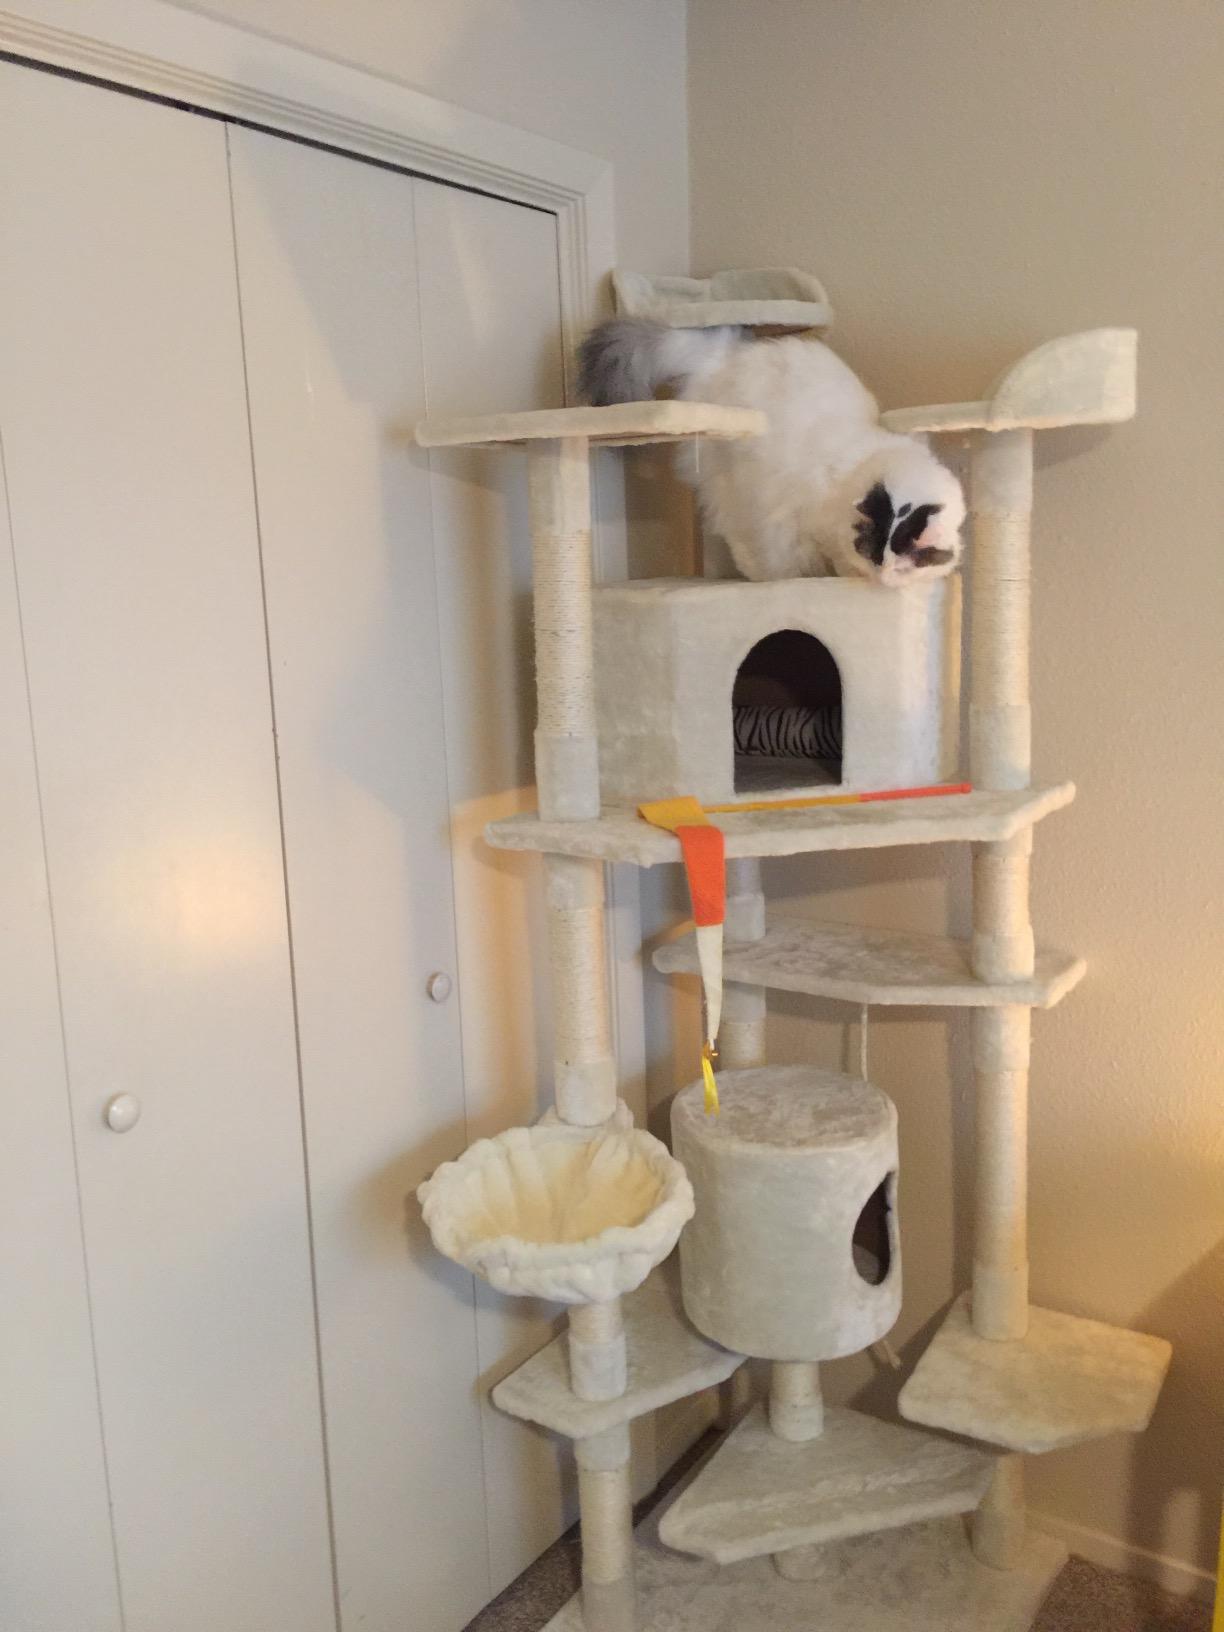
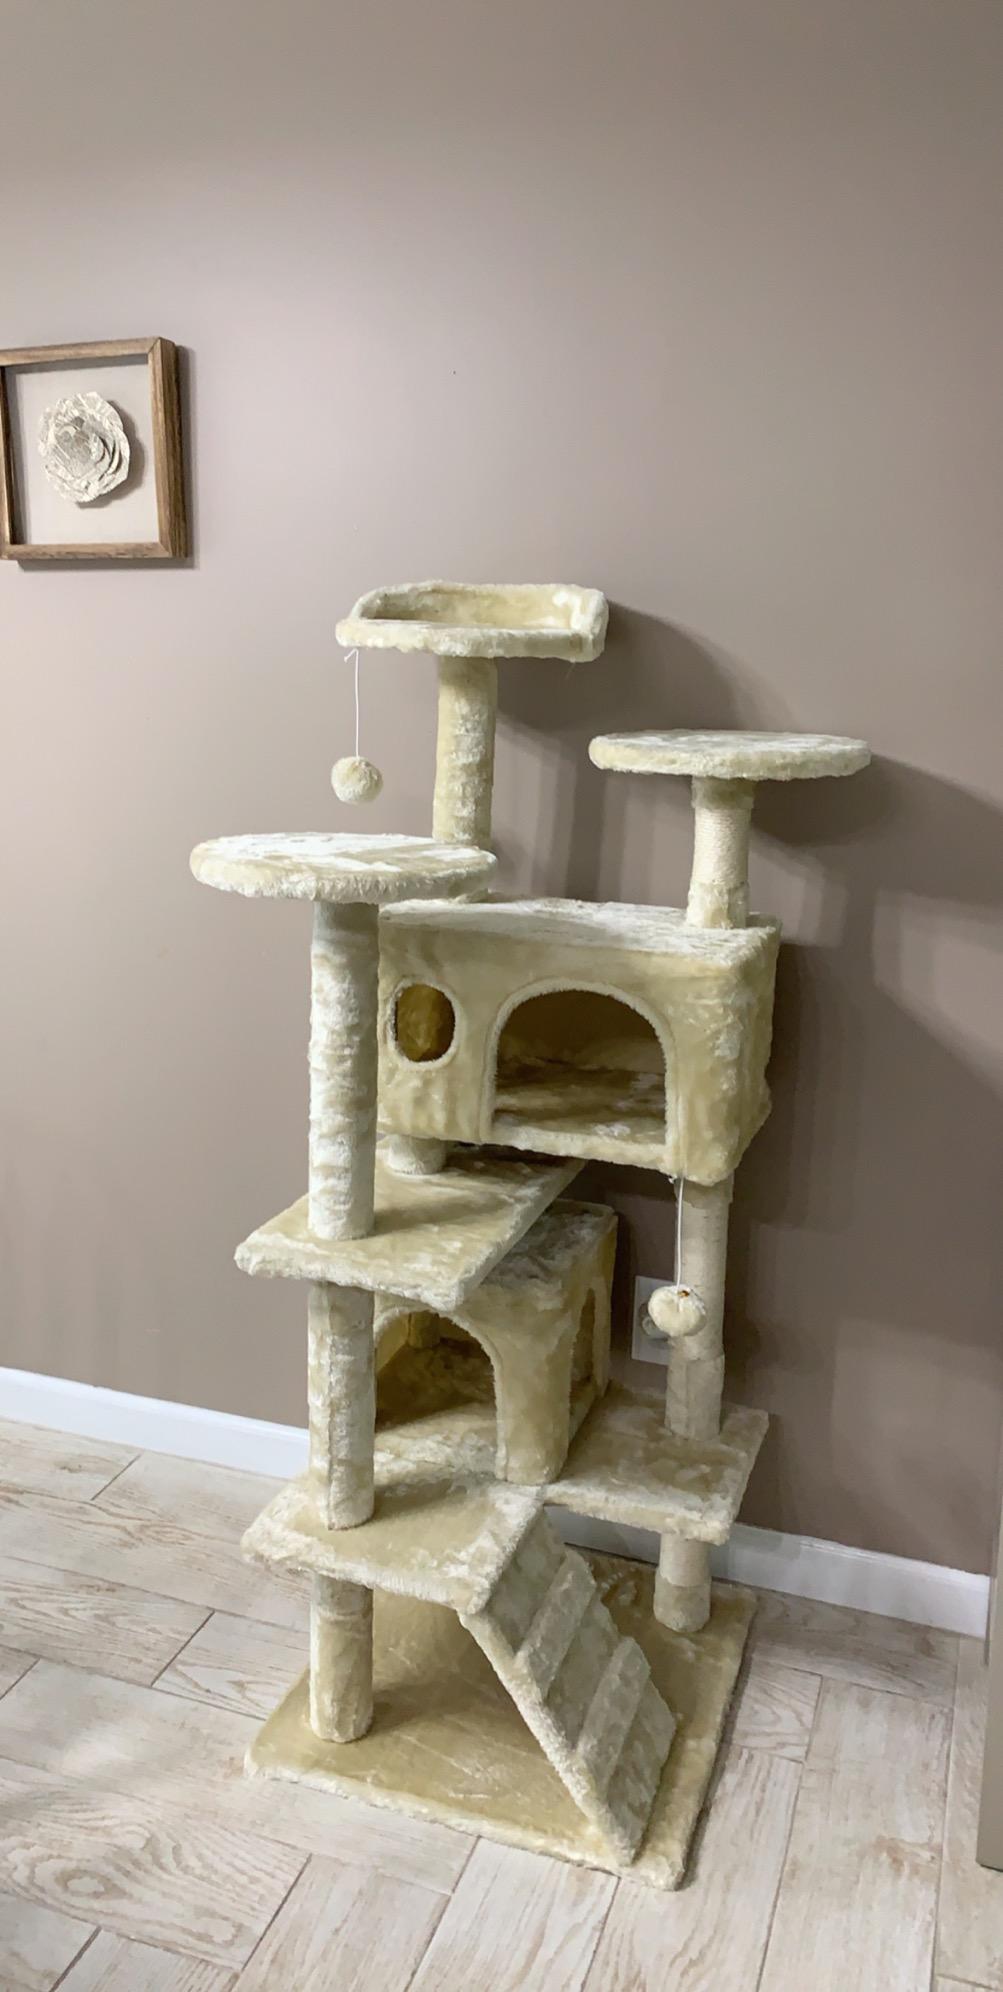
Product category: items_cat tree
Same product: no